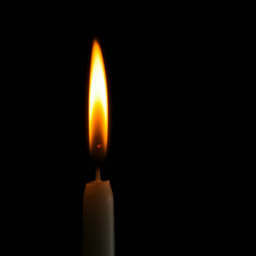
candle light in the darkness